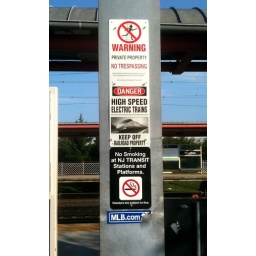
Now people will know that jumping in front of a train is dangerous.